Buda Castle

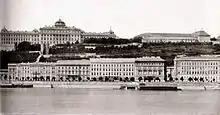

The palace was rebuilt between 1850 and 1856 by Josef Weiss and Carl Neuwirth. The 13-axis central wing was raised with a third storey and a squat attic-tower. The central risalit was decorated with a balcony of six colossal columns. With these changes, the former Viennese Baroque palace of Maria Theresa became considered a more austere Neoclassical Baroque building.